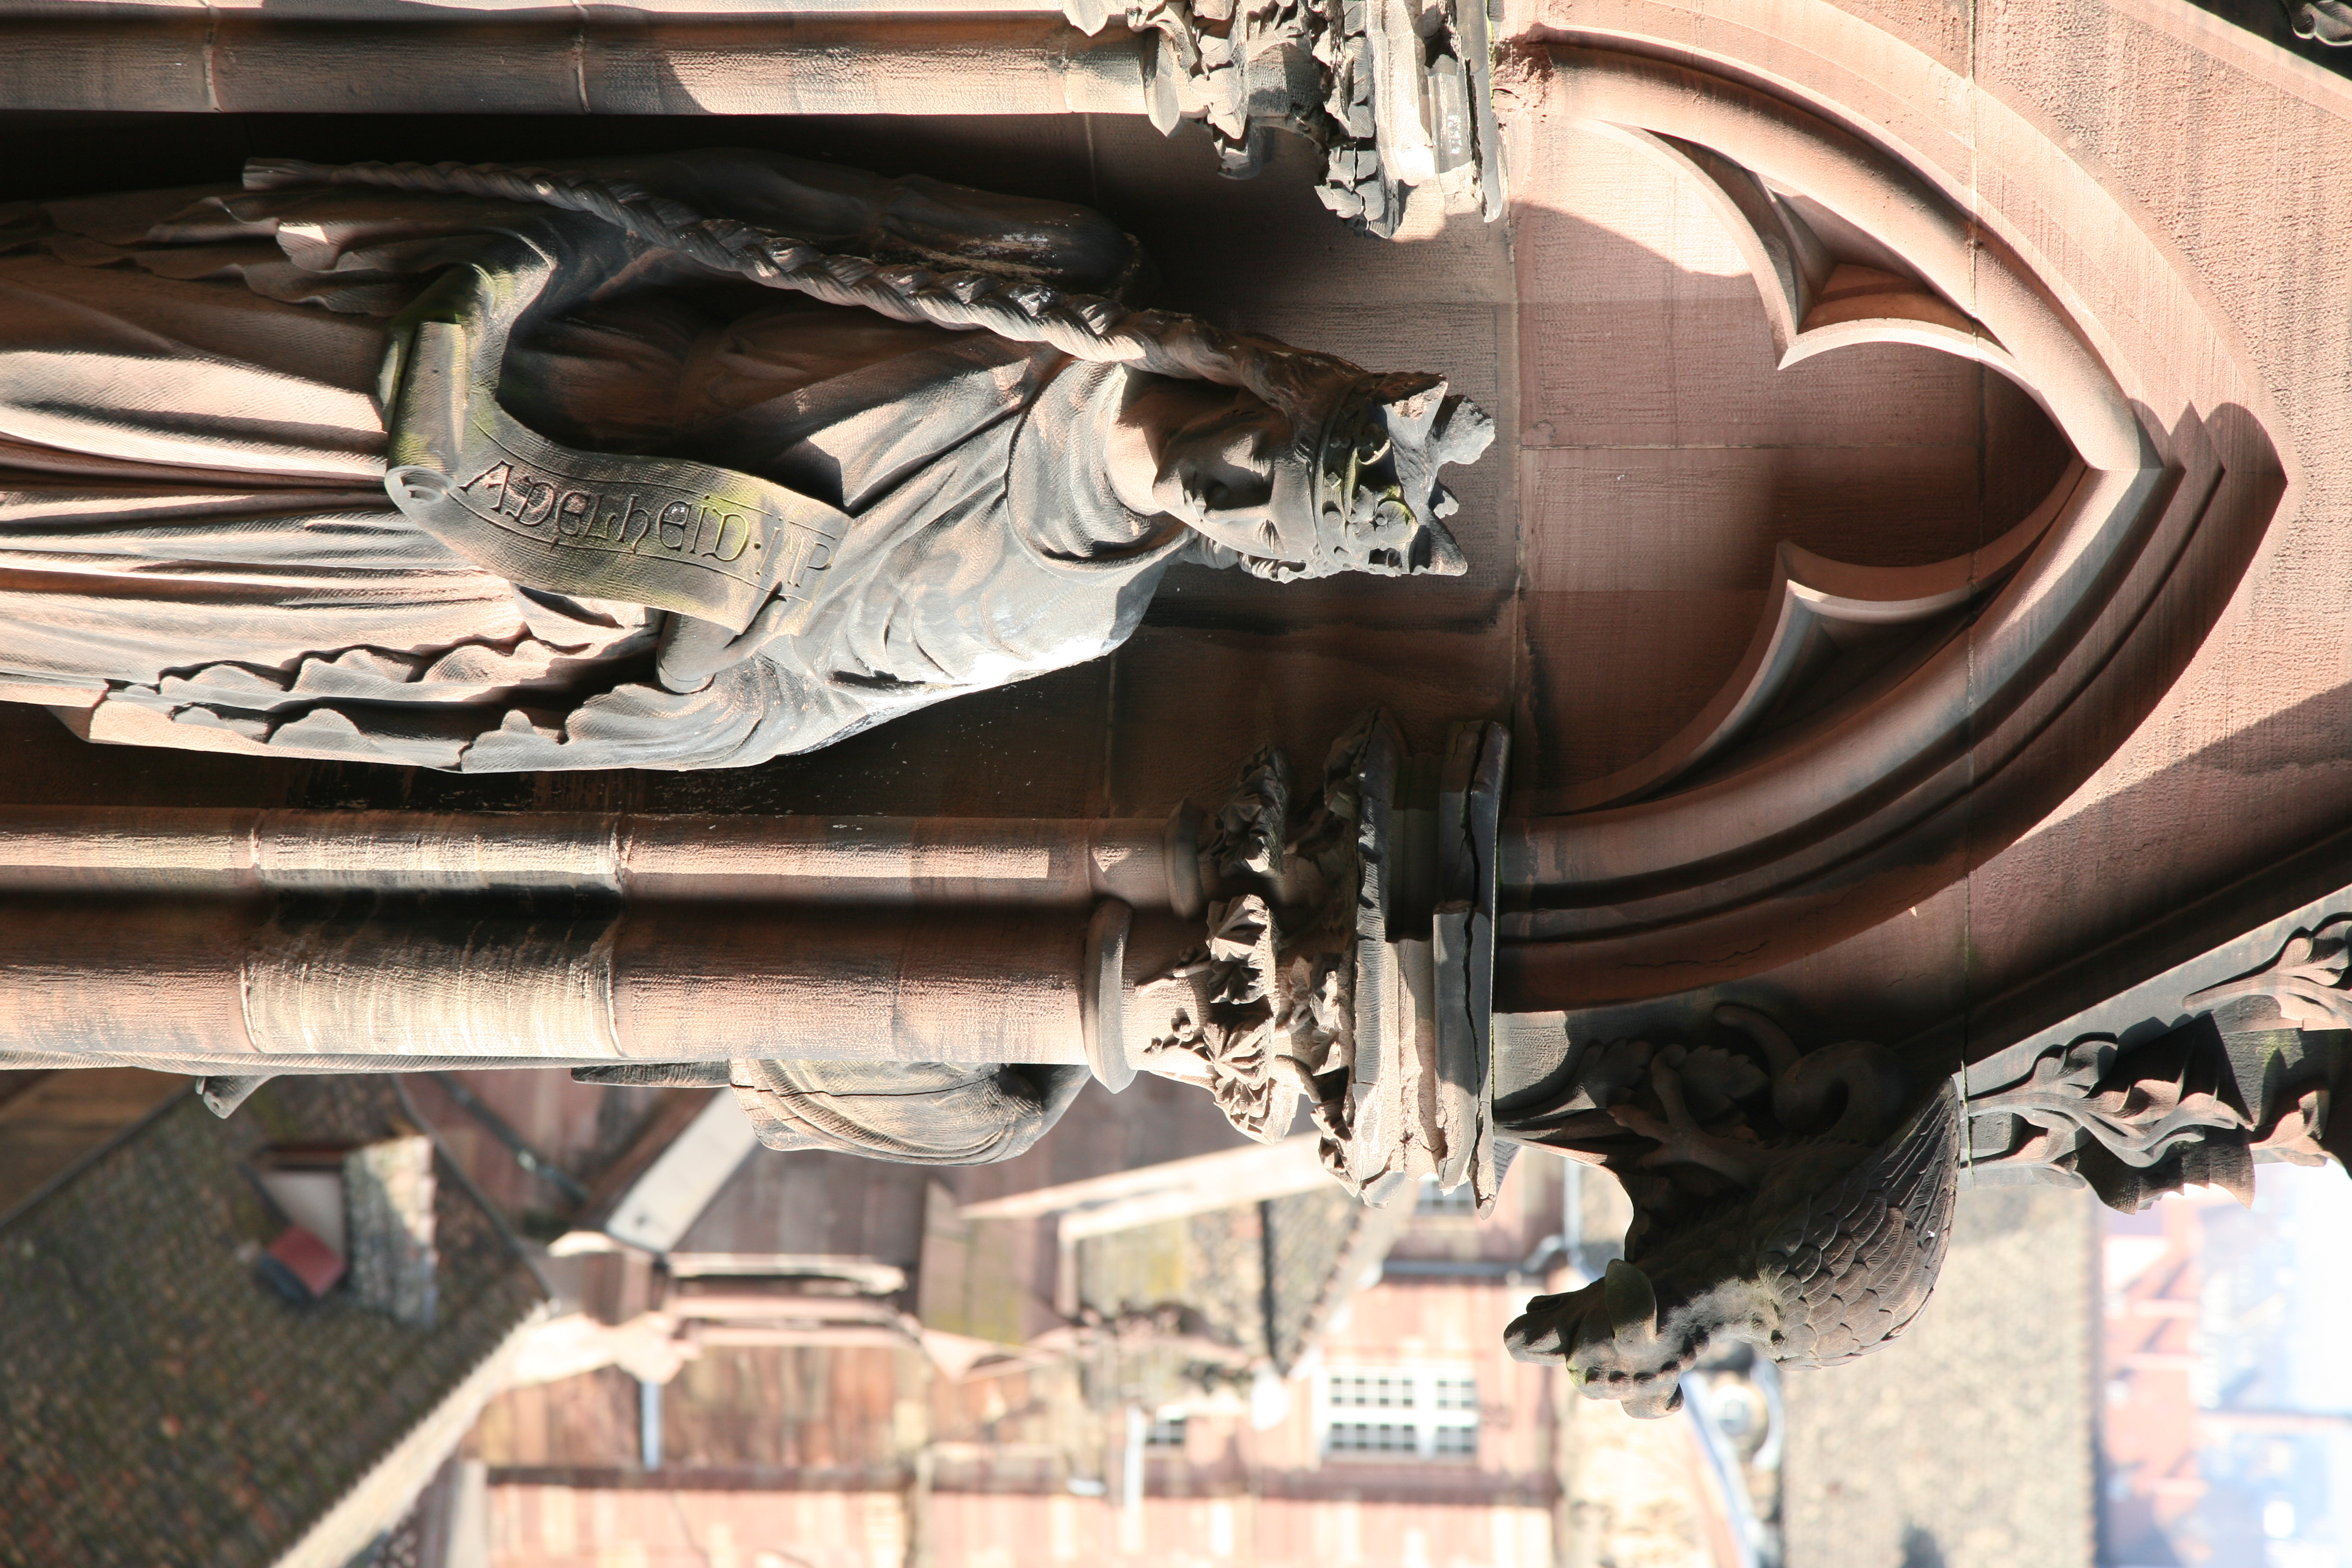
monument, statue, religion, gothic, sculpture, art, temple, strasbourg, cathedrale, carving, sacre, middle ages, alsace, gothique, victorhugo, architectture, liebfrauenmnster, ancient history